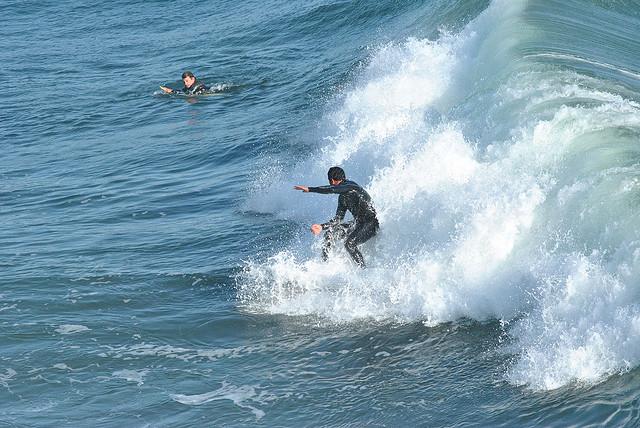
Surfer riding a small wave on his surf board.